Cinema of Greece

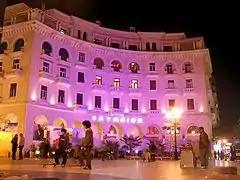
Olympion Theatre, seat of the Thessaloniki International Film Festival

In 1922, Gaziadis founded Dag Films and tried to produce the first speaking movies. This company presented its first movie, "Love and Waves" ('), in 1927, and experienced moderate success in the late 1920s and early 1930s. The company mainly produced historical movies, usually adaptations of novels. In 1930, Dag made an attempt for a speaking movie, "The Apaches of Athens" ('), which was based on a Greek operetta by Nikos Hatziapostolou.